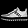
Label: Sneaker